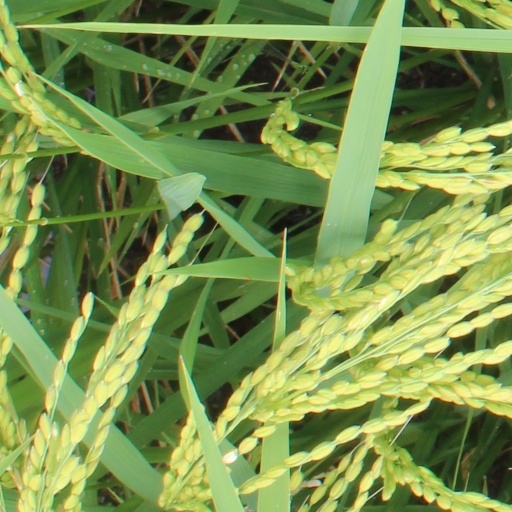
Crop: rice